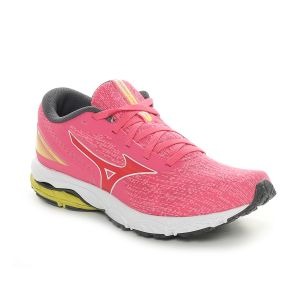
Mizuno Scarpa da Running Donna  Wave Prodigy 5 Rosa   Sconto 30%
Prezzo: 84,00 €